Community of Portuguese Language Countries

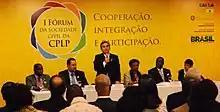
I Forum of Civil Society of the CPLP; 2010.

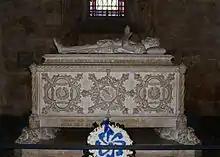
The tomb of Luís de Camões is a revered space in the Lusofonia. Lusophone heads of state pay respects here on visits to Portugal.

There are nine full member states of the CPLP. Seven were founding members of the CPLP: Angola, Brazil, Cape Verde, Guinea-Bissau, Mozambique, Portugal, and São Tomé and Príncipe; East Timor joined in 2002, after achieving independence, and Equatorial Guinea joined in 2014.